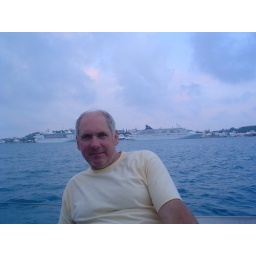
John Taylor - with the next boat he'll sail to Bermuda on in the background